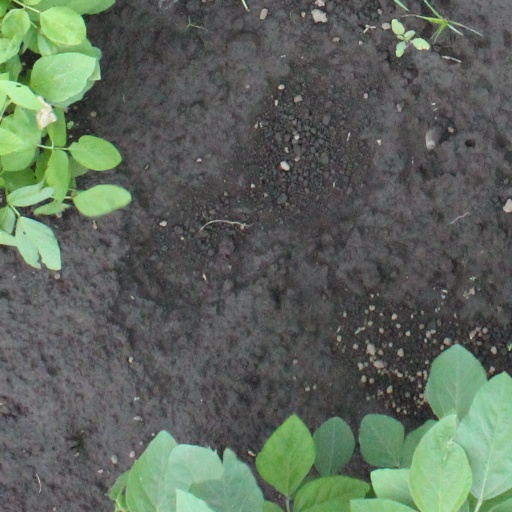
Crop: soybean